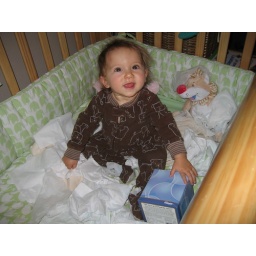
I forgot to remove the box of kleenex from the shelf by her crib and this is the aftermath!